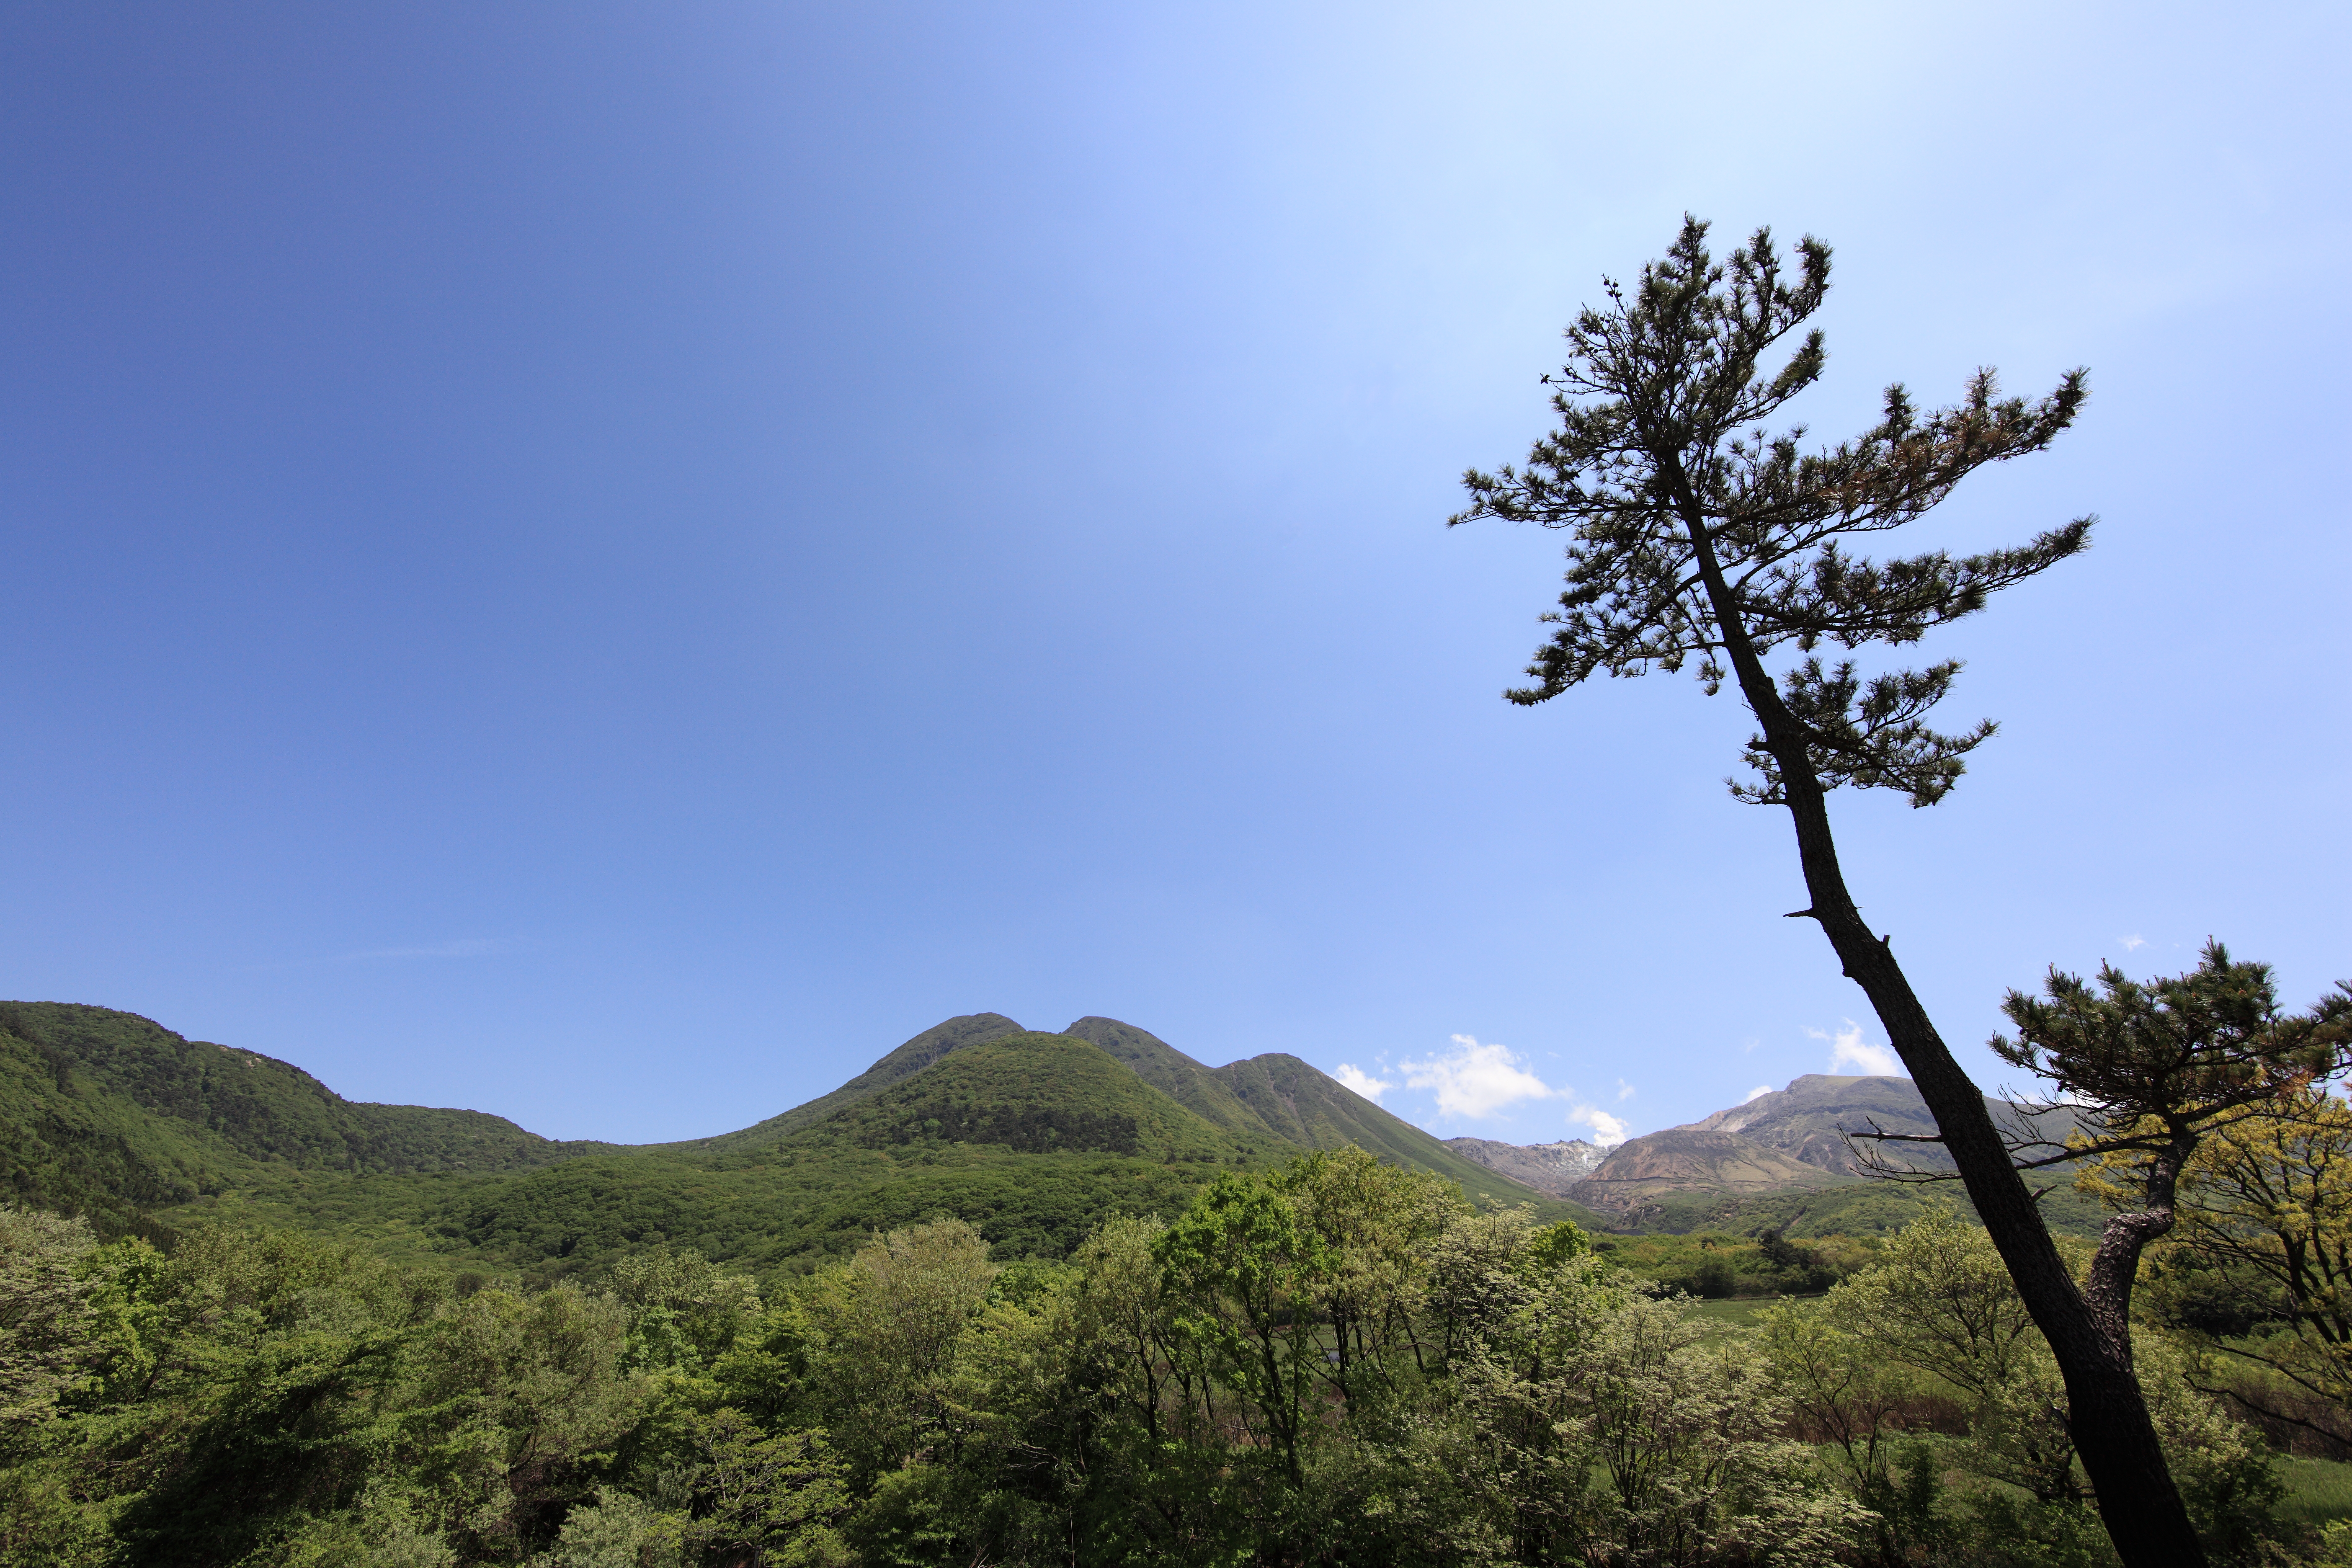
landscape, tree, nature, forest, wilderness, mountain, plant, sky, hill, adventure, view, mountain range, high, ridge, vegetation, plateau, 5d, hires, markii, ecosystem, hi, res, resolution, canonef14mmf28liiusm, landform, natural environment, geographical feature, woody plant, mountainous landforms